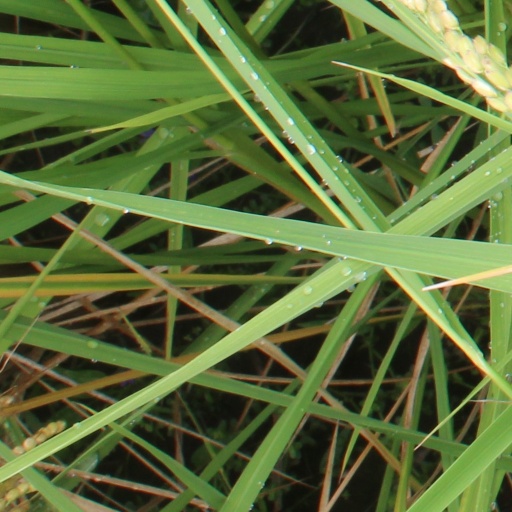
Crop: rice